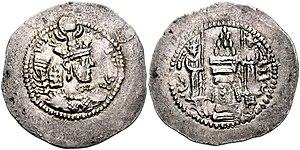
Cette page concerne l'année 438 du calendrier julien.
Les Sassanides sont une dynastie perse ayant régné sur le monde iranien de 224 jusqu'à la Conquête arabo-musulmane, en 651.